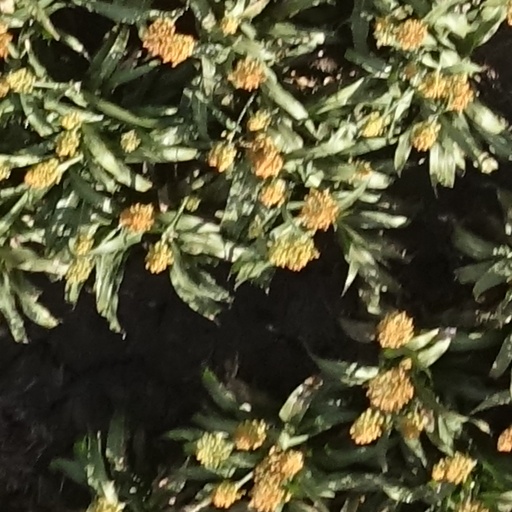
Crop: sorghum